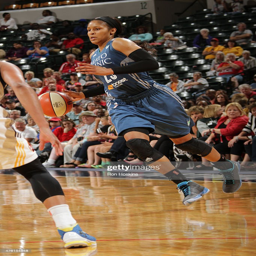
# handles the ball against sports team .